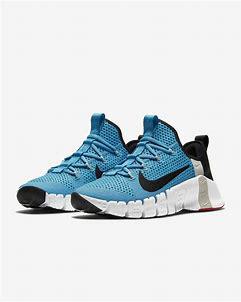
Brand: Nike
Model: Free Metcon 3